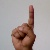
The image shows a hand gesture representing the letter 'D' in Indian Sign Language.